Charles Beyer

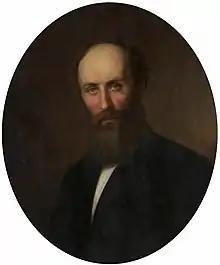
by Carl Friedrich Schmid

Charles Frederick Beyer (an anglicised form of his original German name Carl Friedrich Beyer) (14 May 1813 – 2 June 1876) was a celebrated German-British locomotive designer and builder, and co-founder of the Institution of Mechanical Engineers. He was the co-founder and head engineer of Beyer, Peacock and Company in Gorton, Manchester. A philanthropist and deeply religious, he founded three parish churches (and associated schools) in Gorton, was a governor of The Manchester Grammar School, and remains the single biggest donor to what is today the University of Manchester. He is buried in the graveyard of Llantysilio Church, Llantysilio, Llangollen, Denbighshire North Wales. Llantysilio Church is within the grounds of his former 700 acre Llantysilio Hall estate. His mansion house, built 1872–1874, is nearby.